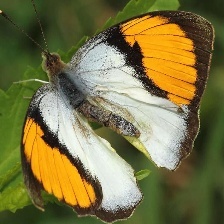
Species: ORANGE TIP
Butterfly family (ImageNet category): cabbage_butterfly